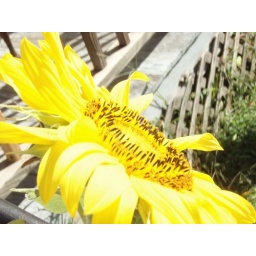
My neighbors are growing a sunflower in a small pot on the patio. It was enjoying the sunlight this afternoon.